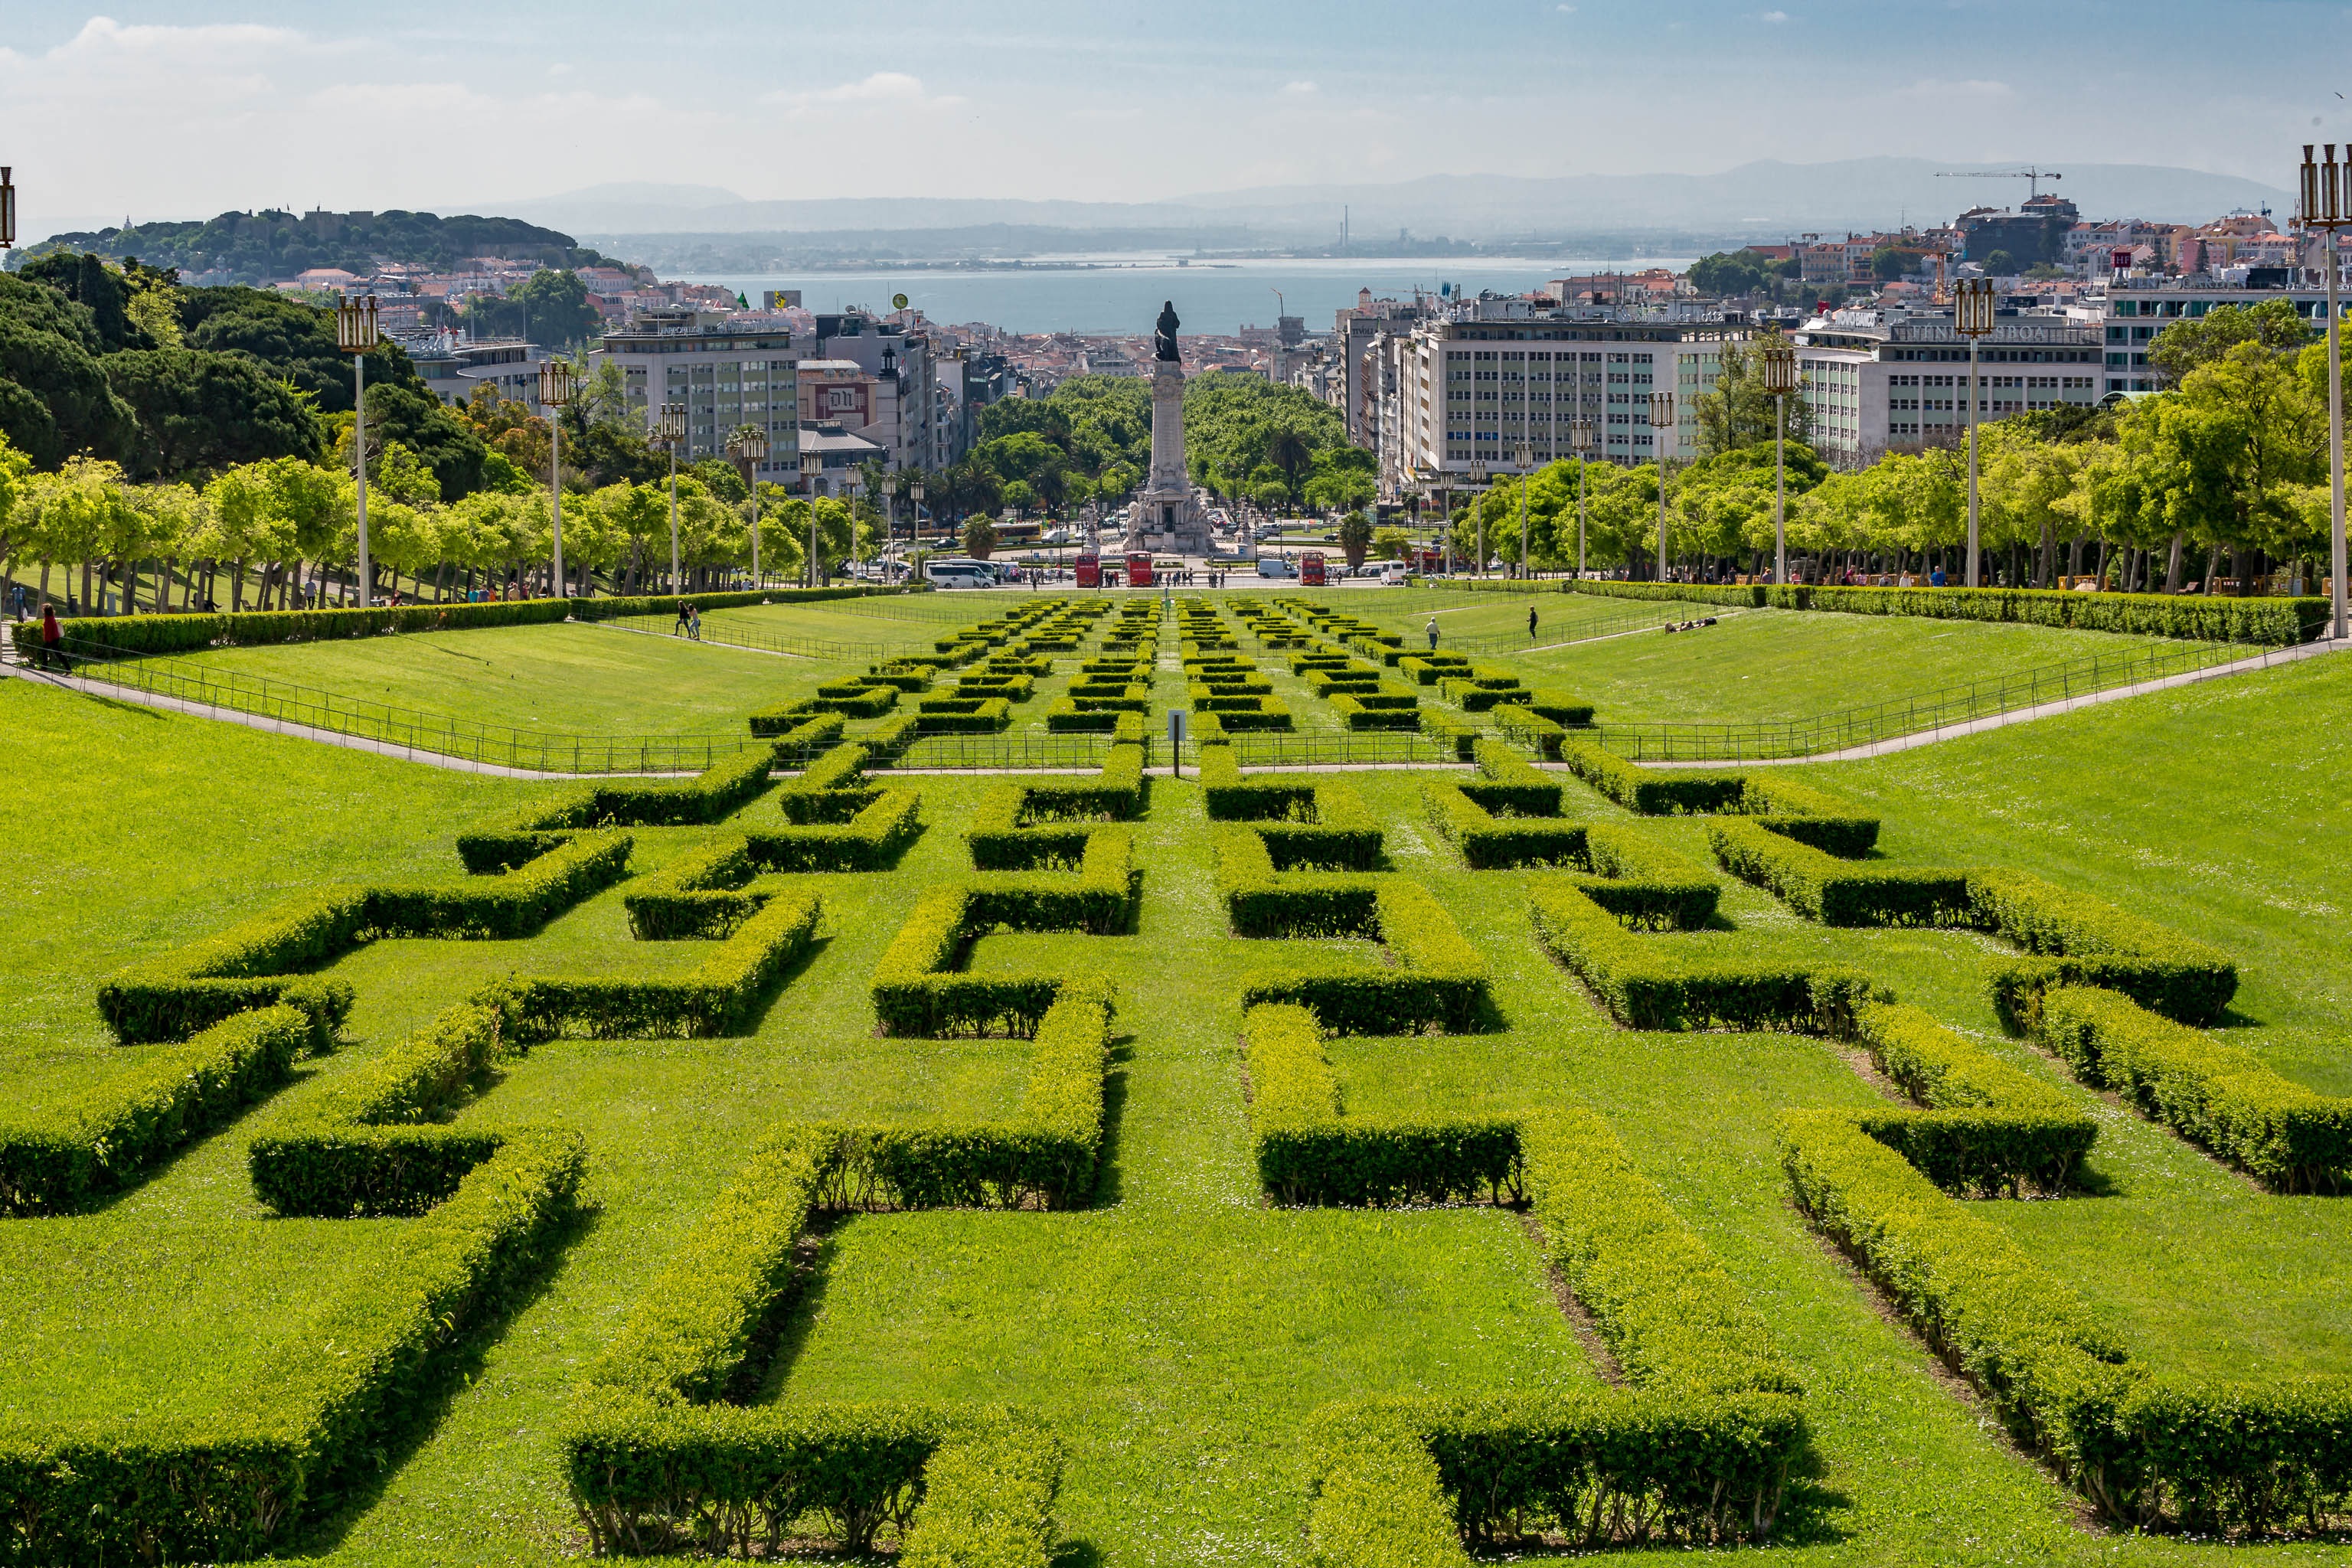
landscape, grass, skyline, field, lawn, meadow, flower, travel, europe, landmark, agriculture, plain, grassland, plantation, maze, portugal, gardens, ecosystem, lisbon, rural area, bird's eye view, paddy field, aerial photography, residential area